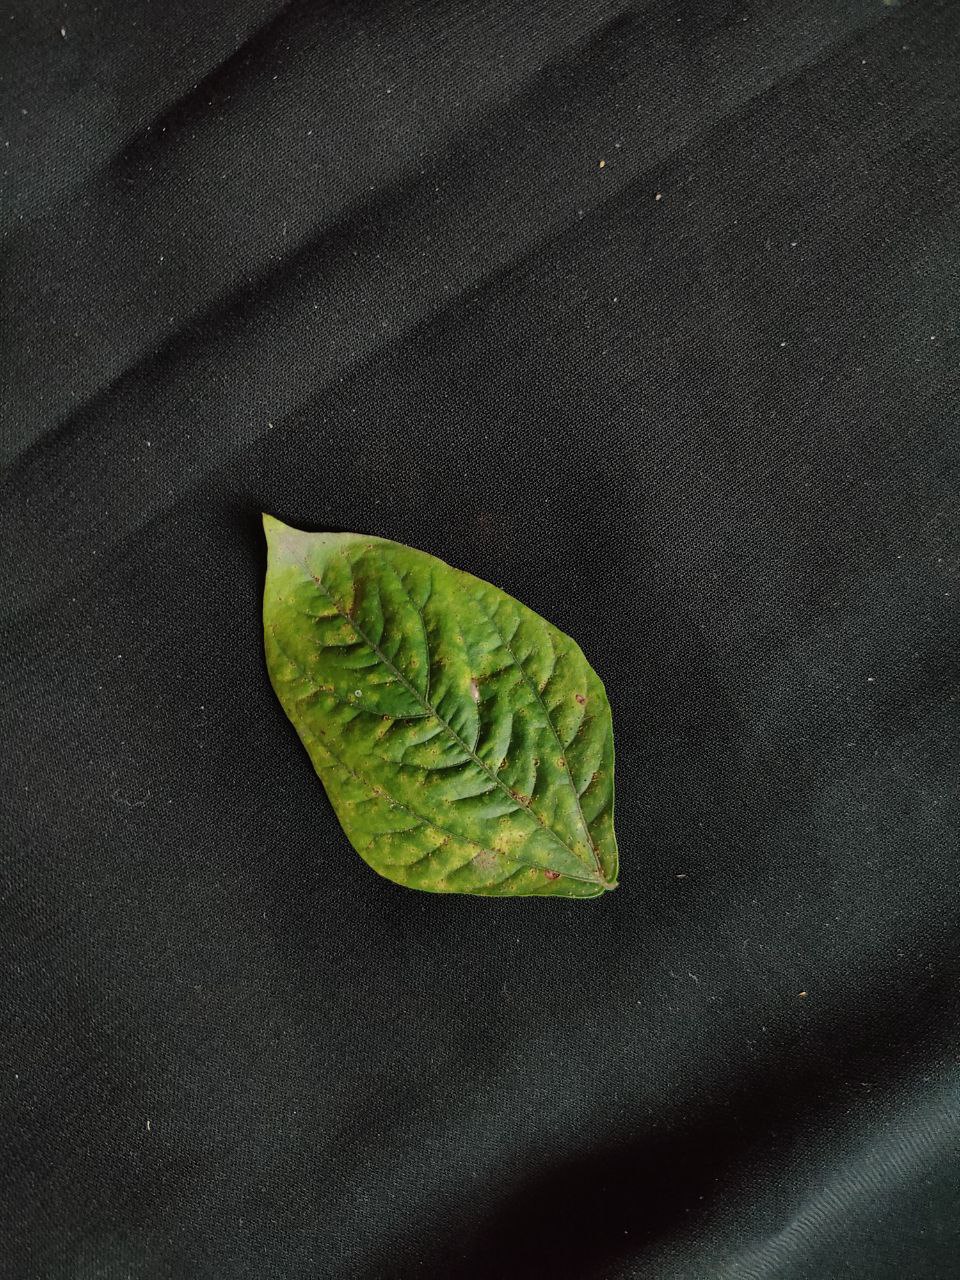
Crop: cowpea
Leaf condition: Septoria leaf spot